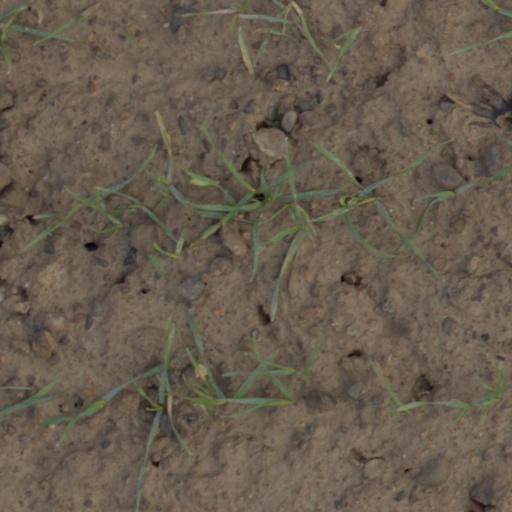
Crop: wheat